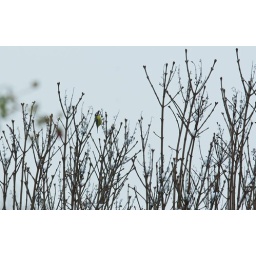
Little bird in a tree